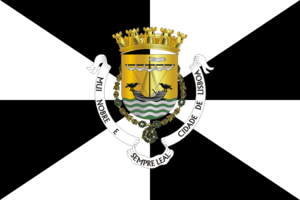
Lissabon
Lissabon er Portugals hovedstad og største by med 506.654 indbyggere inden for det administrative område, der dækker 100,05 km². Byområdet er større end byens administrative grænser, og har en samlet befolkning på omkring 2,8 mio. personer, hvilket gør det til det 11.-største byområde i EU. Der bor omkring 3 millioner personer i Lissabon metropolområde, inklusive den Portugisiske Riviera. Det er den vestligste hovedstad på det europæiske kontinent, og den eneste hovedstad, der ligger ud til Atlanterhavets kyst. Lissabon ligger på den vestlige del af Den Iberiske Halvø ved floden Tagus. Den vestlige del af byen er den vestligste del af Kontinentaleuropa, som er kendt som Kap Roca, der ligger i Sintrabjergene.